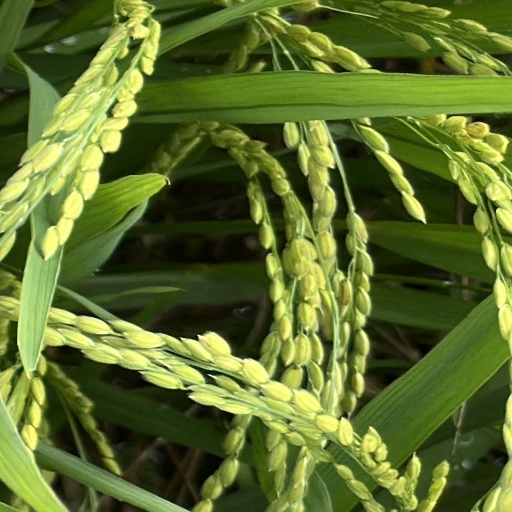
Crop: rice